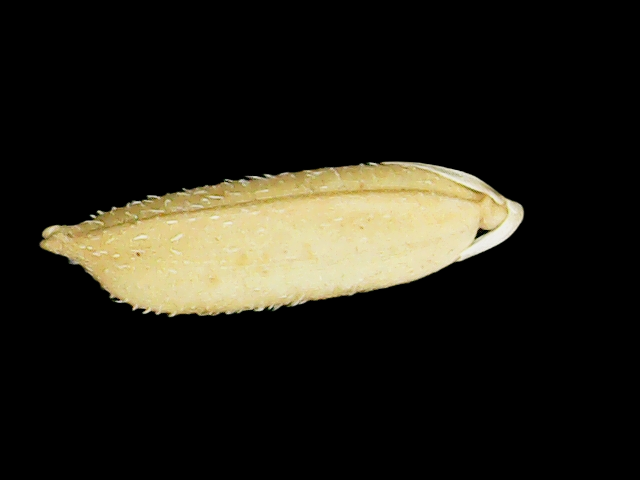
Rice variety: Binadhan11